Convento de Santa Dorotea

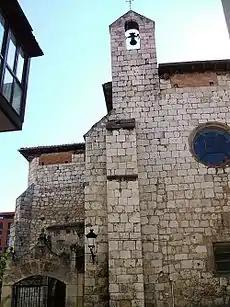
Convento de Santa Dorotea

The Convento de Santa Dorotea is an Augustinian nun's convent in Burgos, Castile and León, Spain. It is a Gothic construction, and dates back to 1387, when Dorotea Rodriguez Valderrama, along with other devout women formed a nun's community at the old church of Santa Maria la Blanca. The community adopted the rule of St. Augustine in 1429 with the support of Bishop Pablo de Santamaría. In 1457 they moved to the church of San Andrés, until in 1470 they settled in the current location in the "barrio" of San Pedro y San Felices. Among the many benefactors who favored the monastery was King John II of Castile. Tombs of note include those of Alonso de Ortega (died 1501), and Bishop Juan de Ortega, the work of Nicholas de Vergara, 1516.